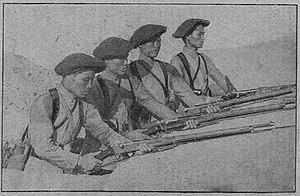
illustration du magazine.
Recrutés dans l'Indochine française, les tirailleurs indochinois furent recrutés au Laos au Tonkin, en Annam et au Cambodge à partir des années 1880 lors de l'expédition du Tonkin. Leurs sous-officiers formèrent les cadres des futures armée cambodgienne, armée laotienne et armée de la République du Vietnam. De même, certains choisirent les rangs du Viet-Minh et du Pathet Lao. Ils furent dissous en 1945.